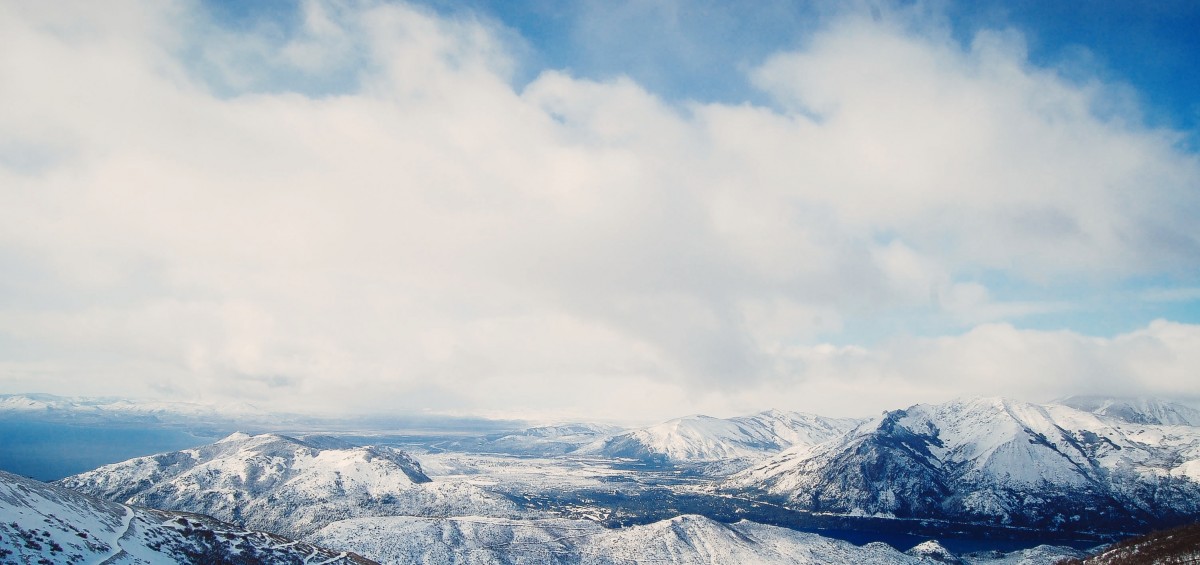
Tags: snow, winter, cloud, sky, sunlight, peak, mountain range, weather, mountain top, season, alps, plateau, landform, meteorological phenomenon, geographical feature, atmosphere of earth